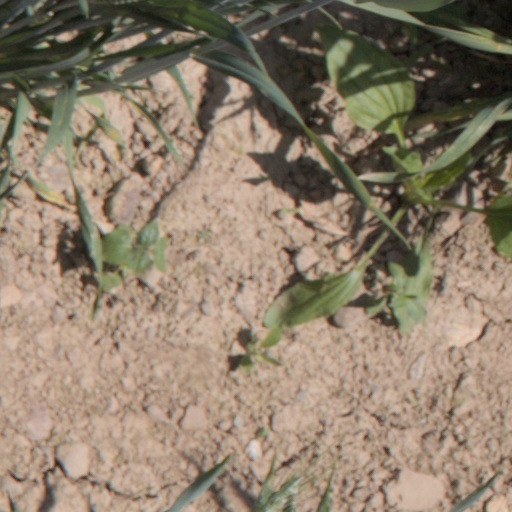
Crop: wheat